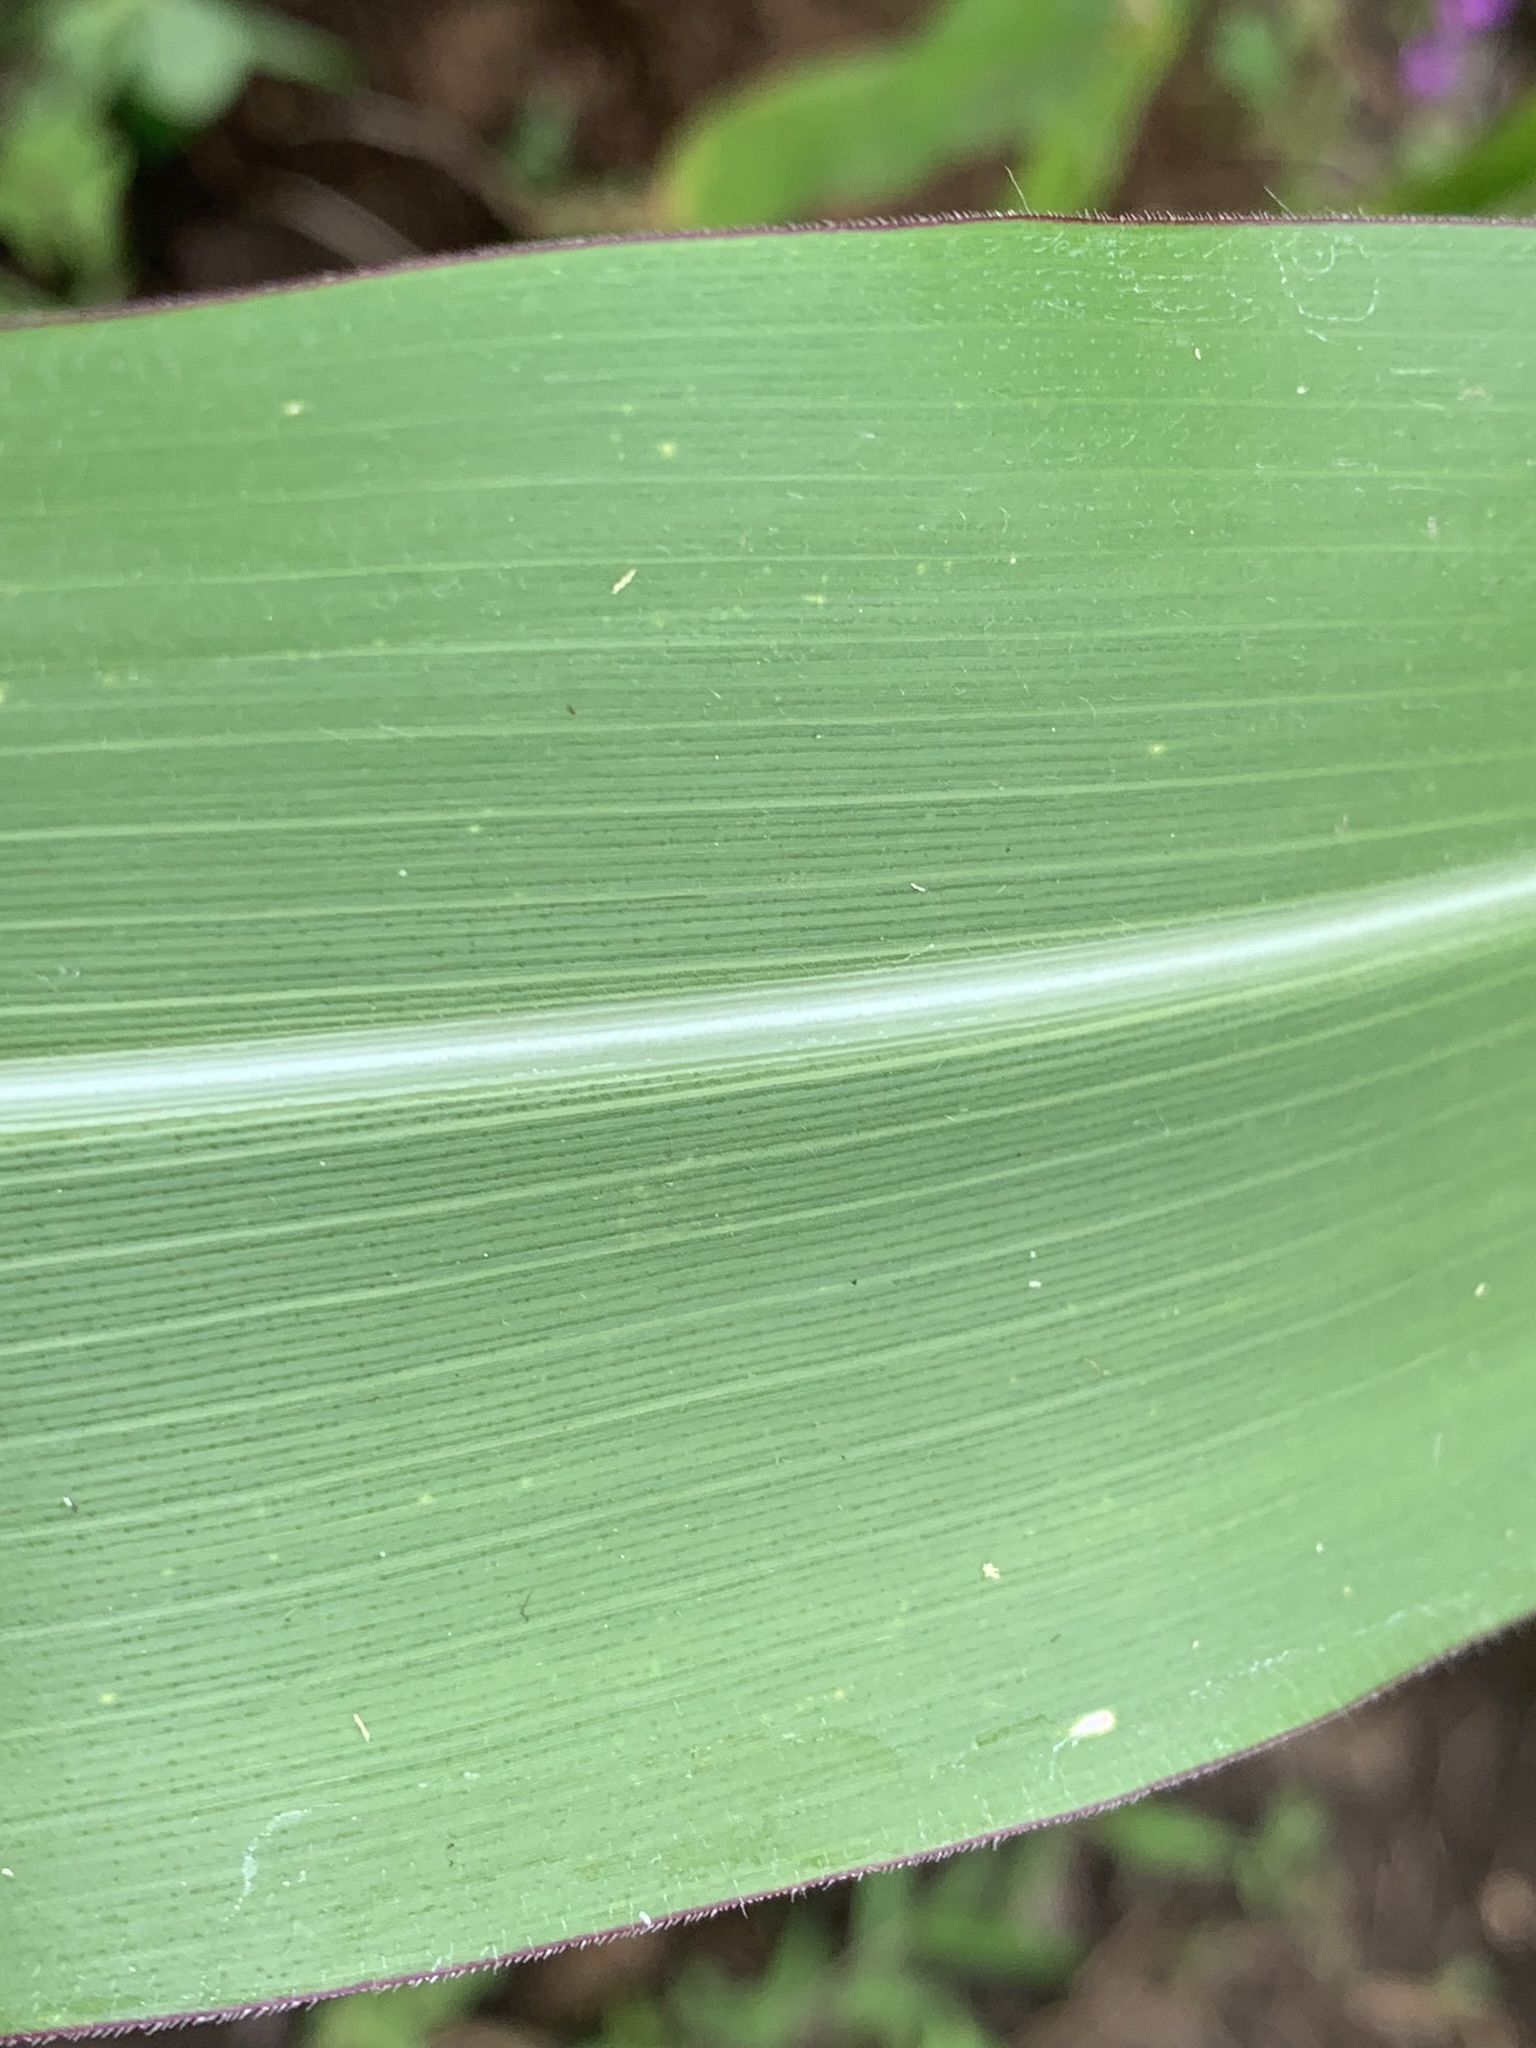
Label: Healthy